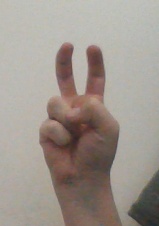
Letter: toot